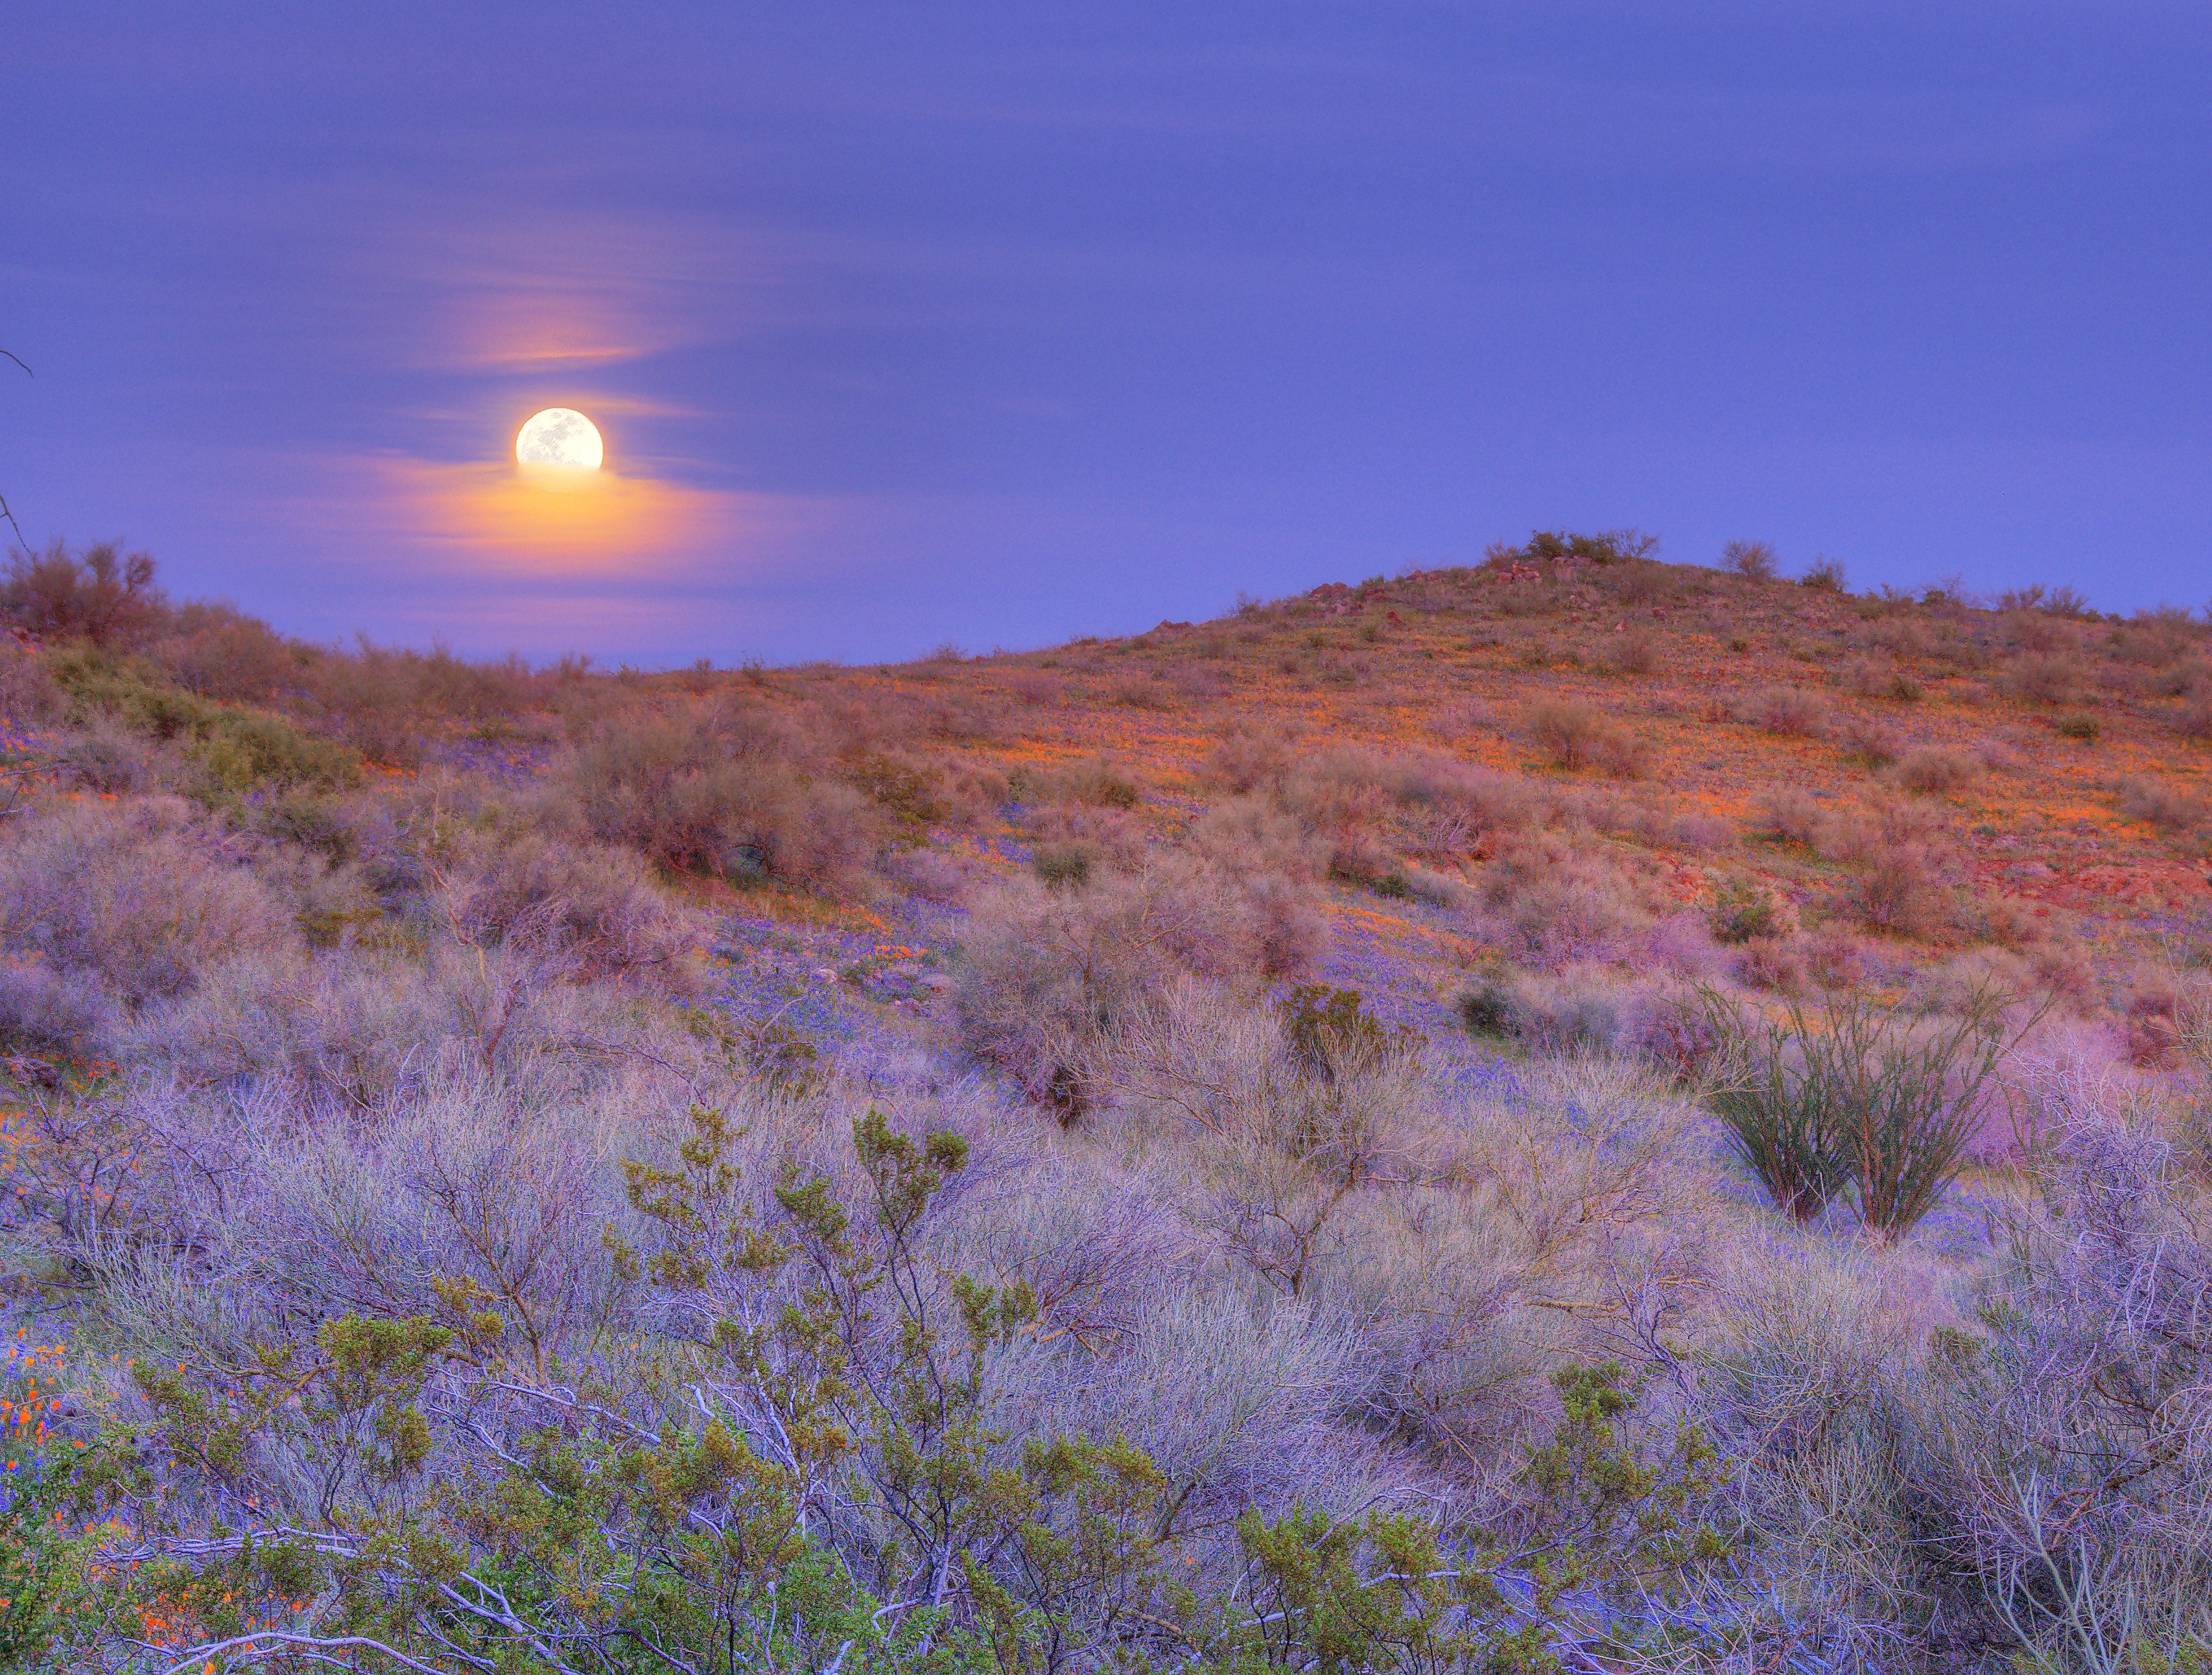
landscape, wilderness, mountain, plant, sunrise, sunset, field, meadow, prairie, morning, hill, flower, dawn, plain, wildflower, grassland, plateau, habitat, ecosystem, tundra, steppe, natural environment, grass family